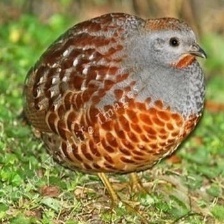
Species: CHINESE BAMBOO PARTRIDGE
Scientific name: BAMBUSICOLA THORACICUS
ImageNet parent category: partridge